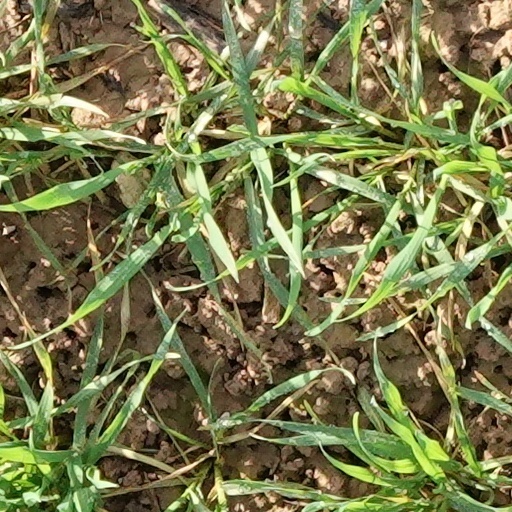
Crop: wheat